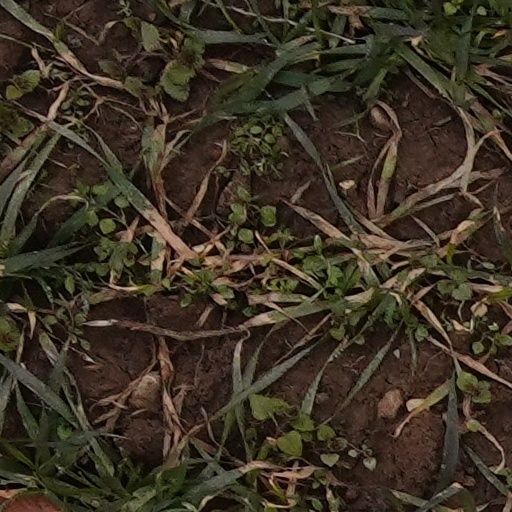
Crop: wheat